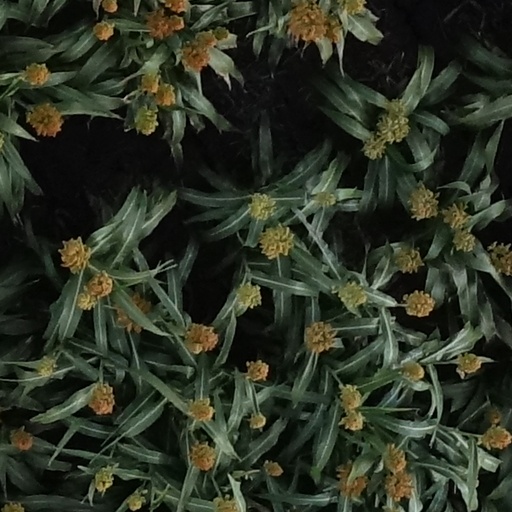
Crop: sorghum